Pierre Roussel (field hockey)

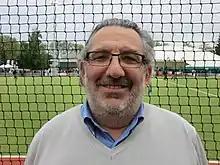
Pierre Roussel in 2013

Pierre Roussel (born 16 August 1949) is a French field hockey player. He competed in the men's tournament at the 1972 Summer Olympics.